Celtic brooch

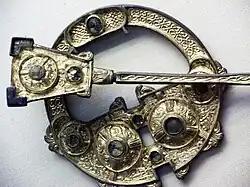
Detail of the Londesborough Brooch (late 8th- or early 9th–century)

In the late Roman period in Britain in the 3rd and 4th centuries, a type of penannular brooch with zoomorphic decoration to the terminals appeared, with human or animal heads, still not much wider than the rest of the ring. Some examples had enamel decoration, and the pin did not extend much beyond the ring. These are found especially in southwestern Britain and Wales, and seem to have developed in these areas. This type fell from favour in southern Britain by the 5th century, but was developed in Ireland by the 6–7th centuries.